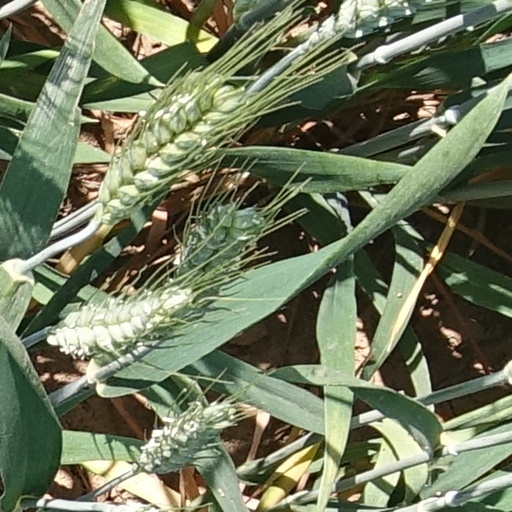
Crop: wheat